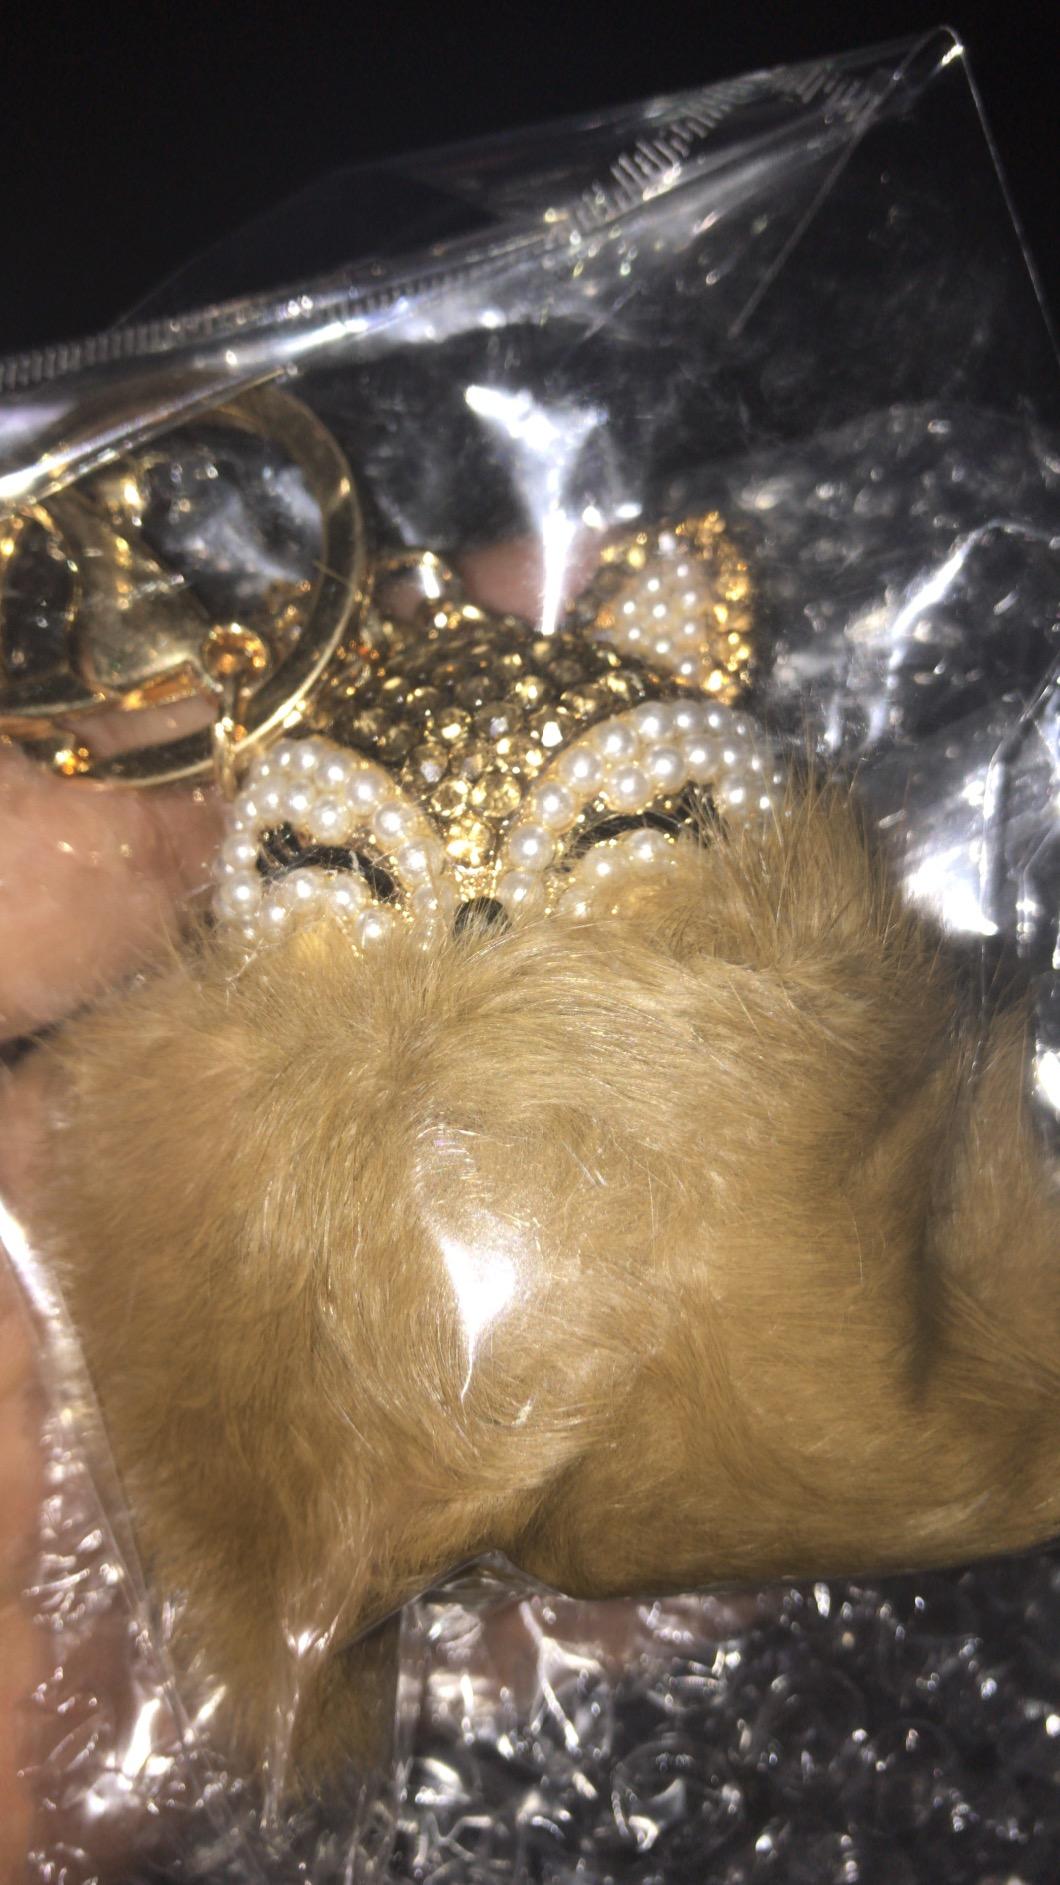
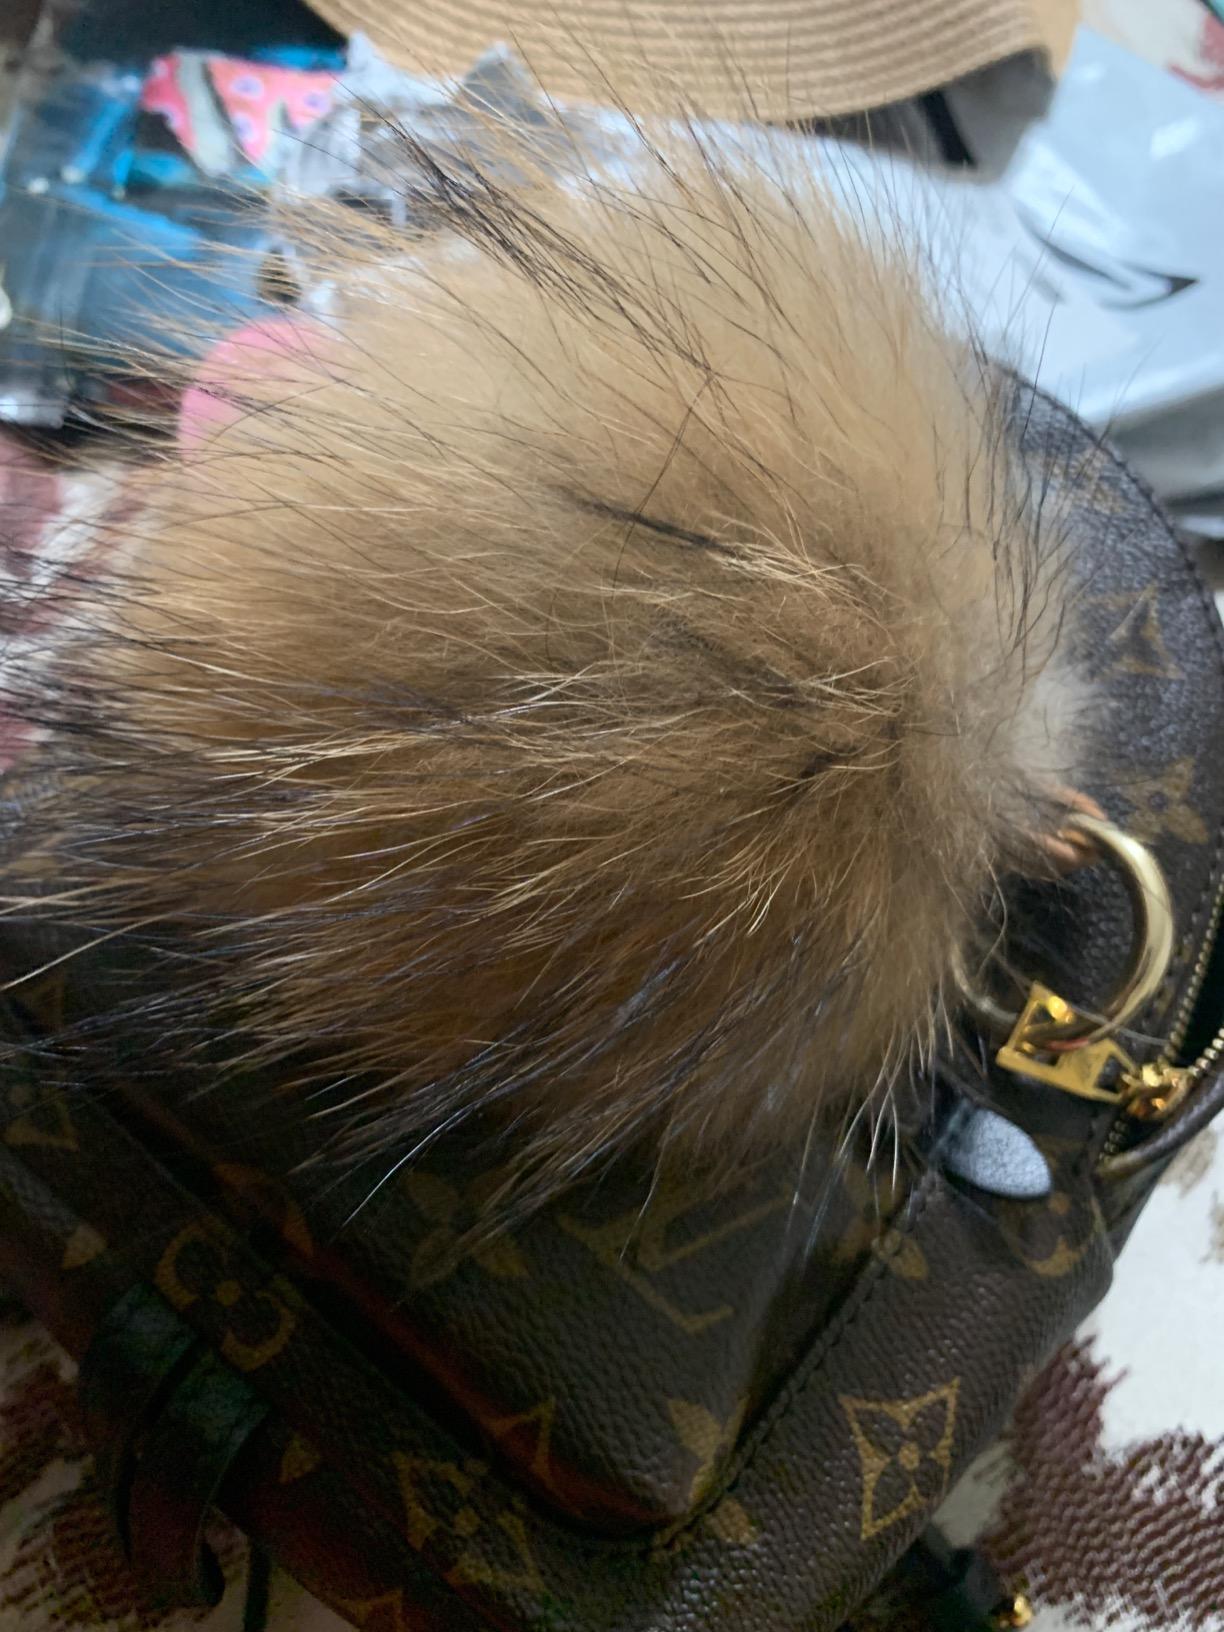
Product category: accessories_keychain
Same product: no